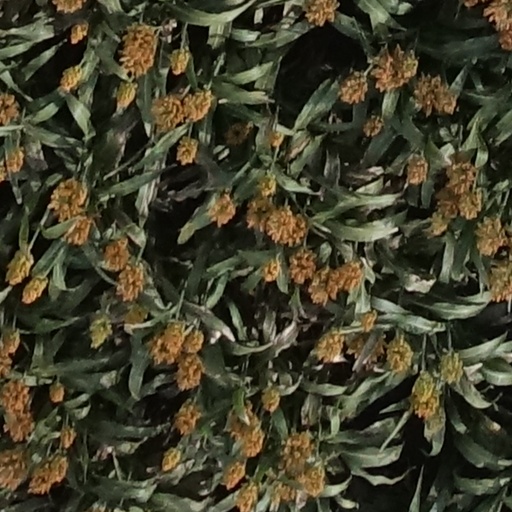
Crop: sorghum